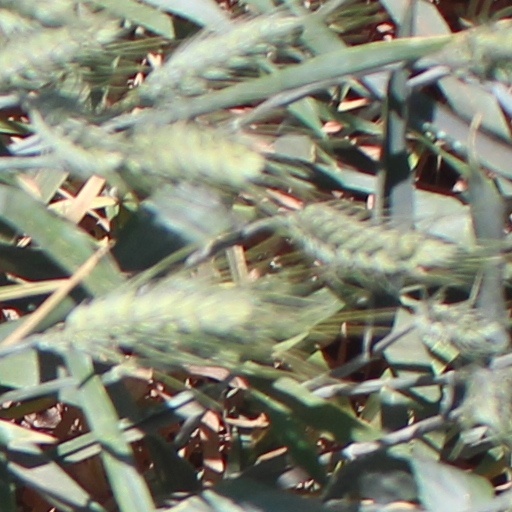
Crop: wheat